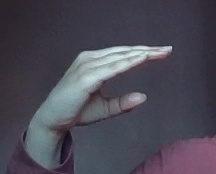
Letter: jeem